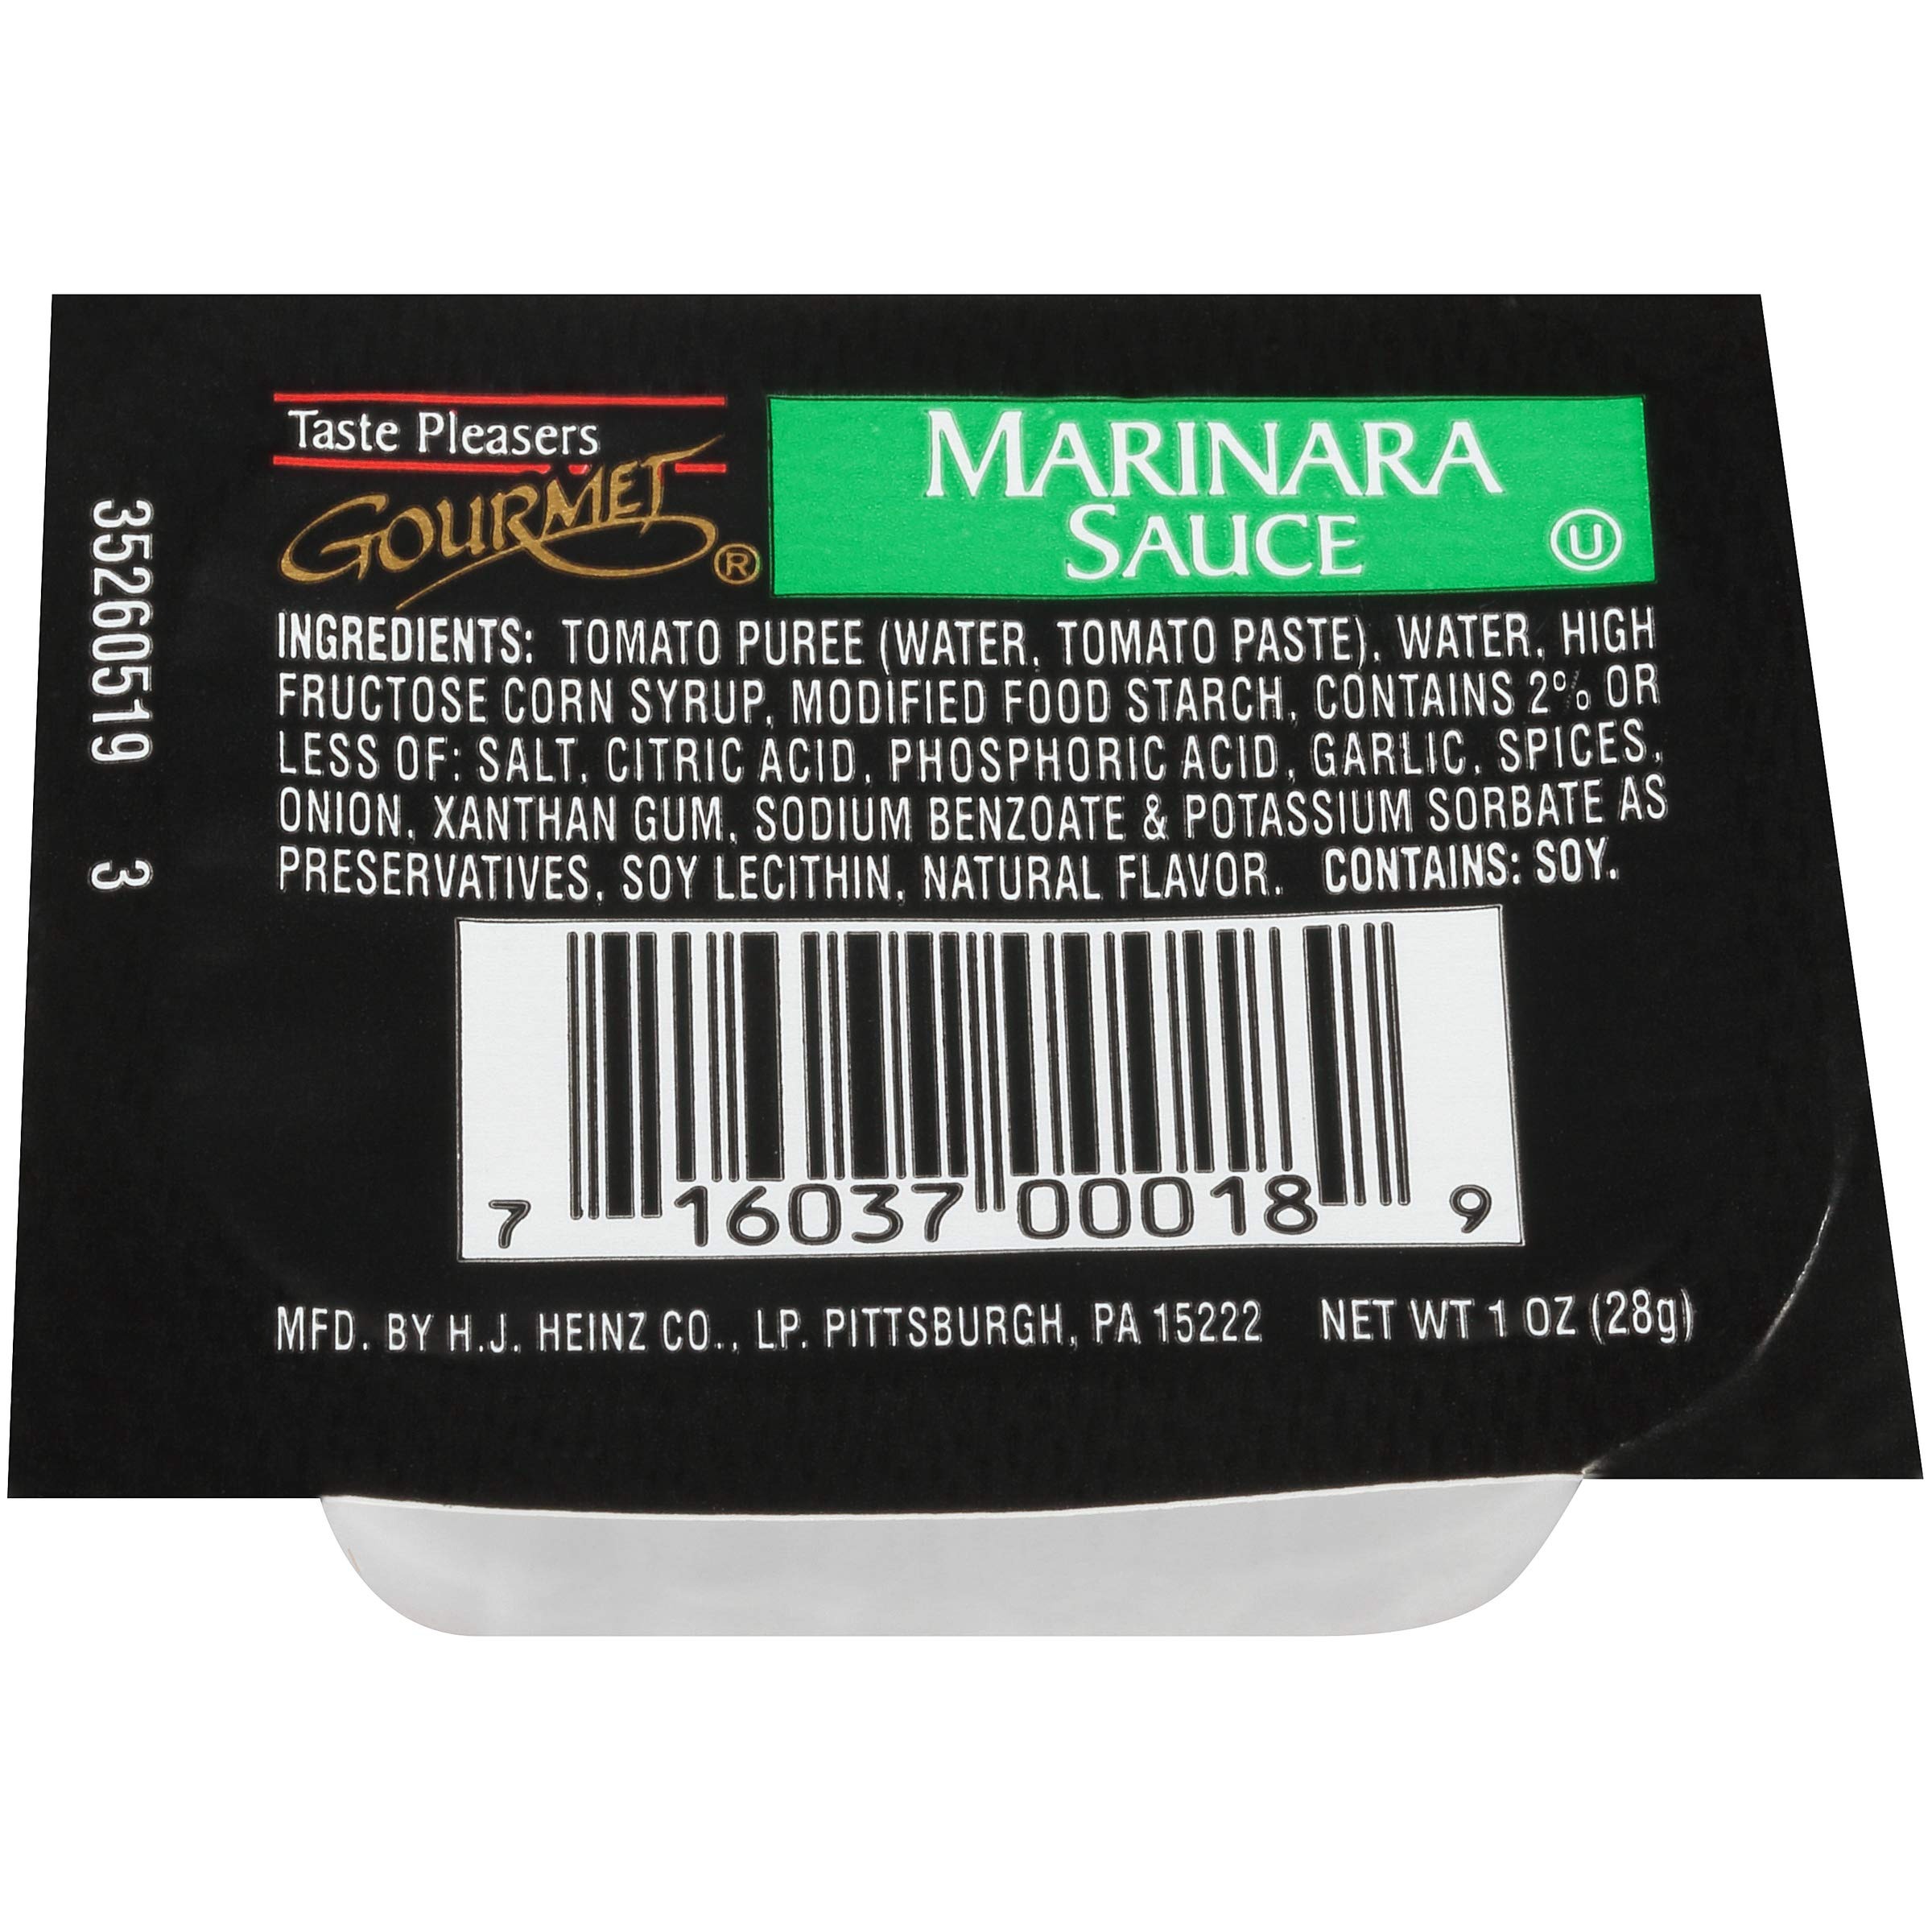
Item Name: Taste Pleasers Gourmet Marinara Sauce (1 oz Cups, Pack of 100)
Bullet Point 1: Pack of hundred, 1-ounce cups (total of 100-ounce)
Bullet Point 2: Natural flavor
Bullet Point 3: Convenient round cup allows customers to dip their food
Value: 100.0
Unit: ounce

Price: 49.99